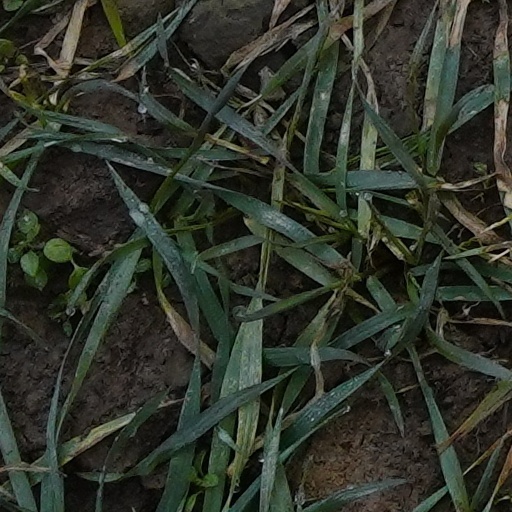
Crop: wheat